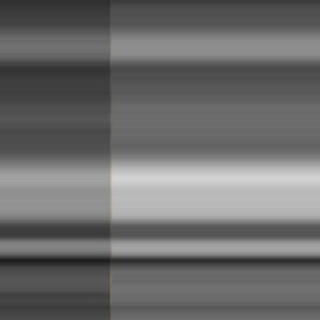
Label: sugarcane_bacterial_blight